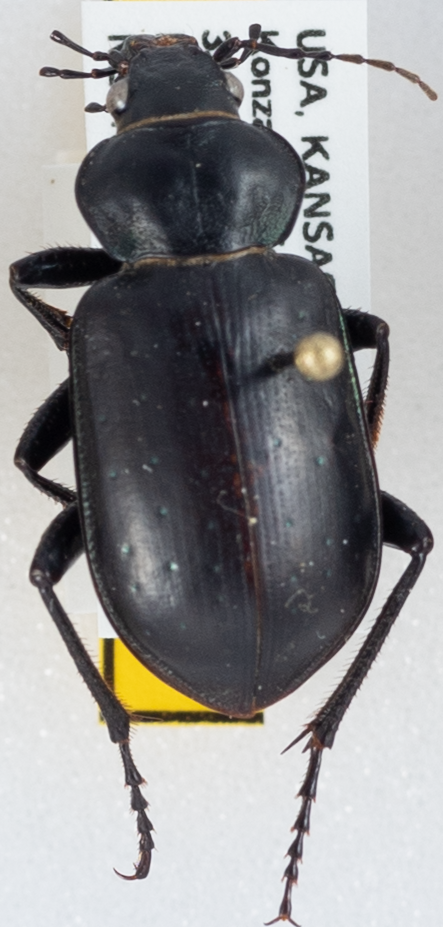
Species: Calosoma affine
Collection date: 2018-07-05
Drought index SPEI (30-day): -2.09
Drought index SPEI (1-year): -2.01
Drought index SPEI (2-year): -0.946